Noach

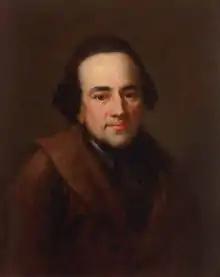
Mendelssohn

The "Zohar" compared Moses to Noah and found Moses superior. For when God told Moses in Exodus 32:10, "Now therefore let me alone, that My anger may grow hot against them, and that I may consume them; and I will make of you a great nation," Moses immediately asked whether he could possibly abandon Israel for his own advantage. Moses protested that the world would say that he had killed Israel and did to them as Noah did to his generation. For when God bade Noah to save himself and his household from the Flood, Noah did not intercede on behalf of his generation but let them perish. It is for this reason that Scripture names the waters of the Flood after Noah, as Isaiah 54:9 says, "For this is as the waters of Noah to me." Thus, Moses sought mercy for his people, and God indeed showed them mercy.